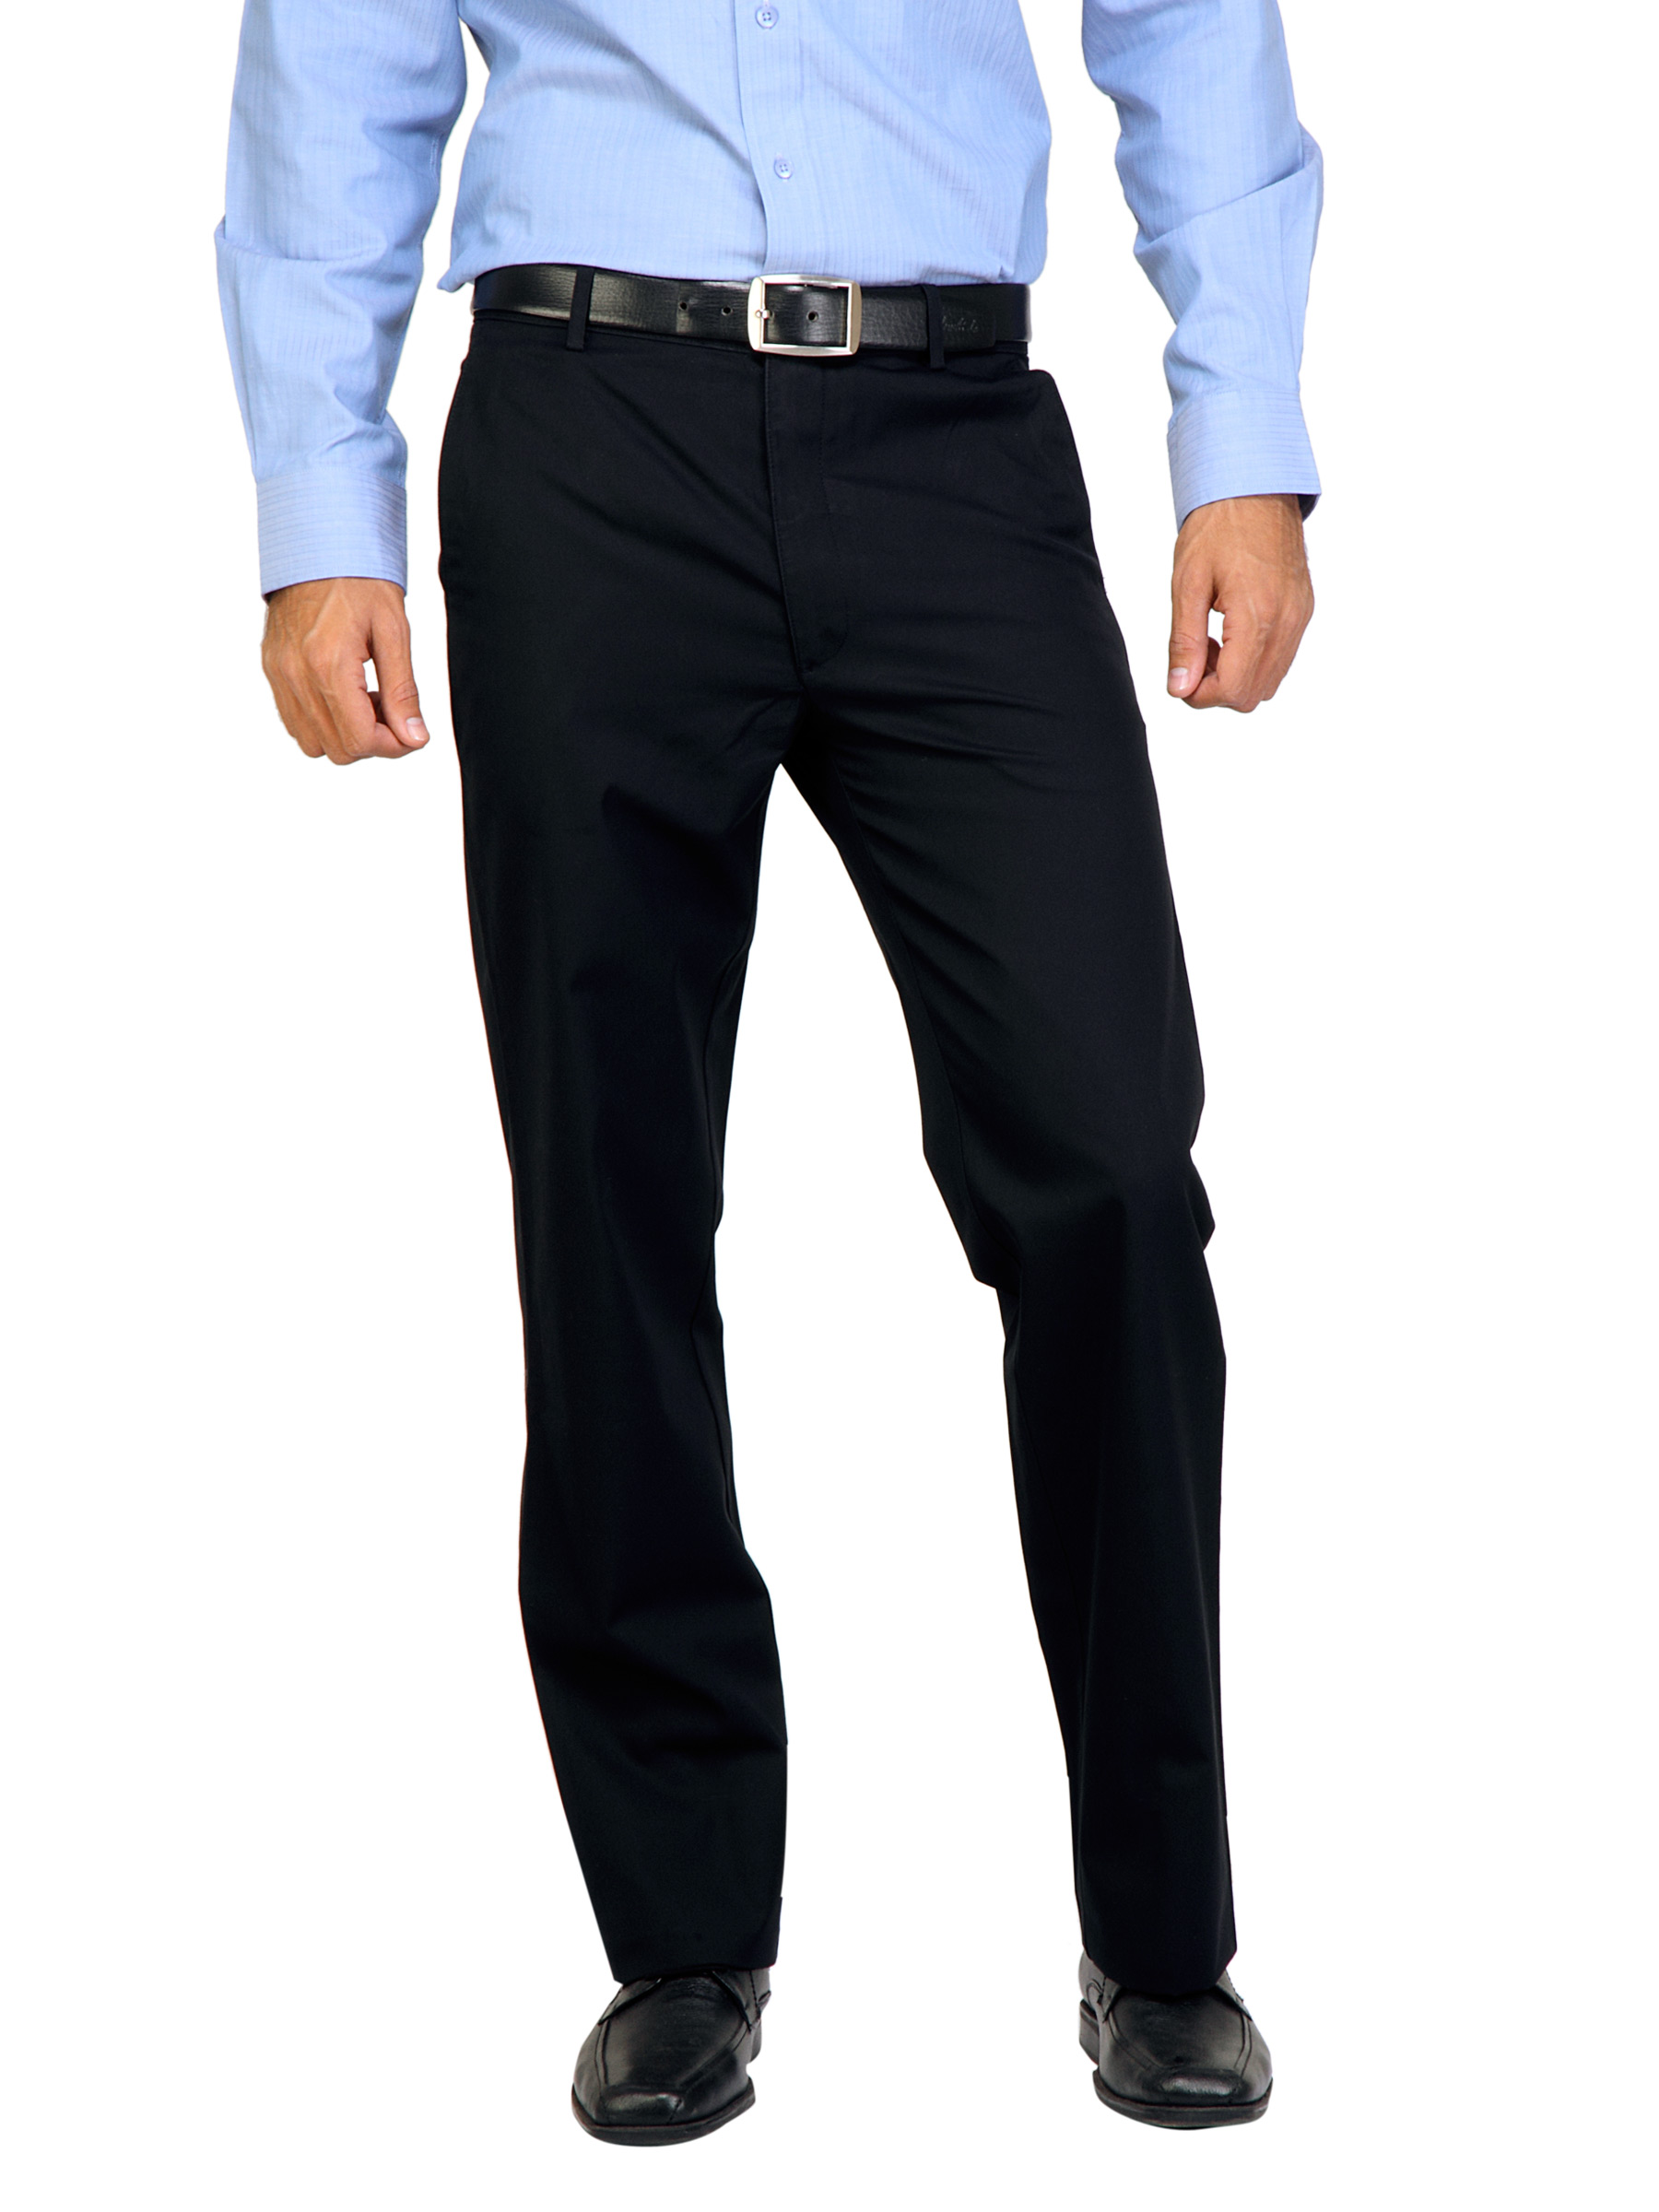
Arrow  Men Solid Black Trousers
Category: Apparel / Bottomwear / Trousers
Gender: Men
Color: Black
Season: Fall 2012
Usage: Casual